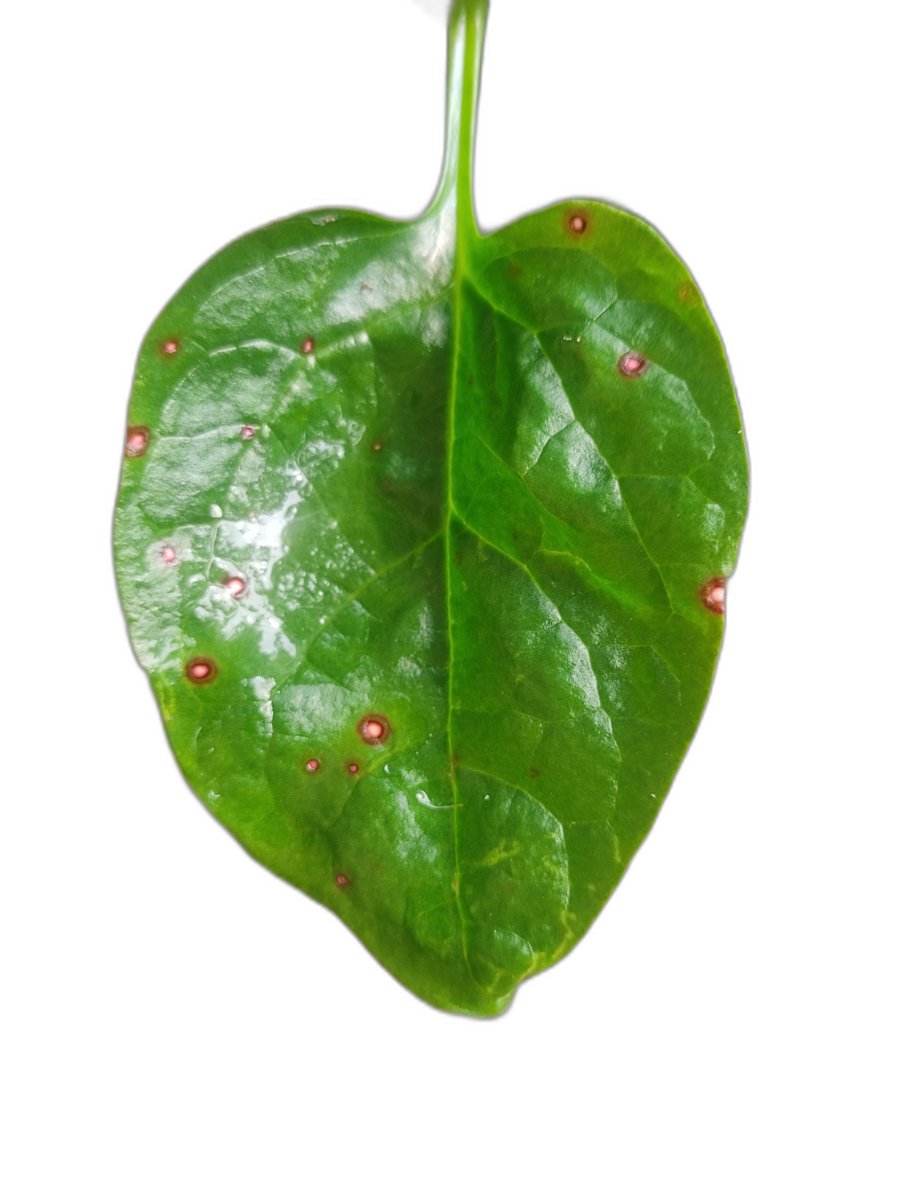
Label: Bacterial-Spot